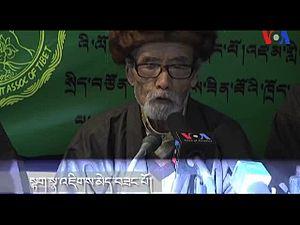
Takna Jigme Sangpo ou Takna Jigme Zangpo tibétain : སྟག་སྣ་འཇིགས་མེད་བཟང་པོ, Wylie : stag sna 'jigs med bzang po, né en 1926 à Chushul au Tibet, est un prisonnier politique, resté 37 ans dans la prison chinoise de Drapchi à Lhassa, au Tibet.